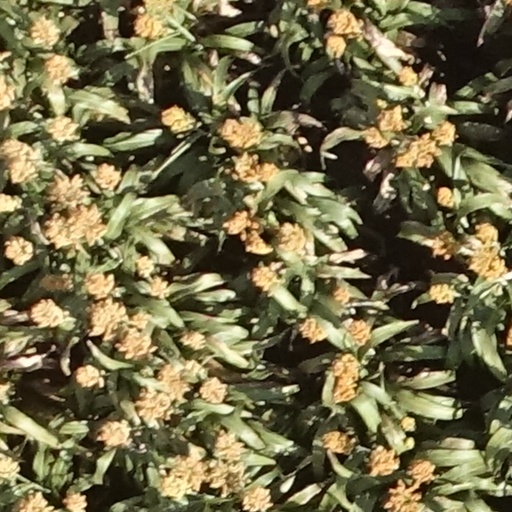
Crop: sorghum